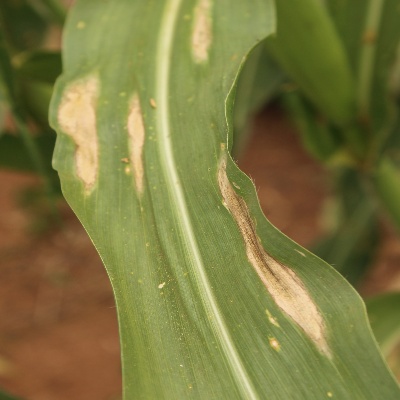
Crop: Maize
Condition: leaf spot